Dinozaurs

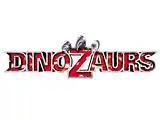
Logo for the English version

(also known as ) is a Japanese toyline created by toy company Bandai in 1998. Alongside the toys, two media adaptations were created by Sunrise: a 5-episode 3D CGI OVA series that ran from November 27, 1998, to January 2000 and a 26-episode animated television series that aired on Fox Kids from July 28, 2000, to November 30, 2000.